Iași pogrom

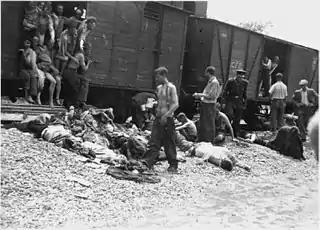
Bodies being thrown down from the death train

The Romanian authorities also arrested more than 5,000 Romanian Jews, forcing them to the railway station, shooting those who did not move quickly enough, and then robbing them of all of their possessions. Over 100 people were stuffed into each car. Many Jews died of thirst, starvation, and suffocation aboard two trains that for eight days travelled back and forth across the countryside. According to the official report: